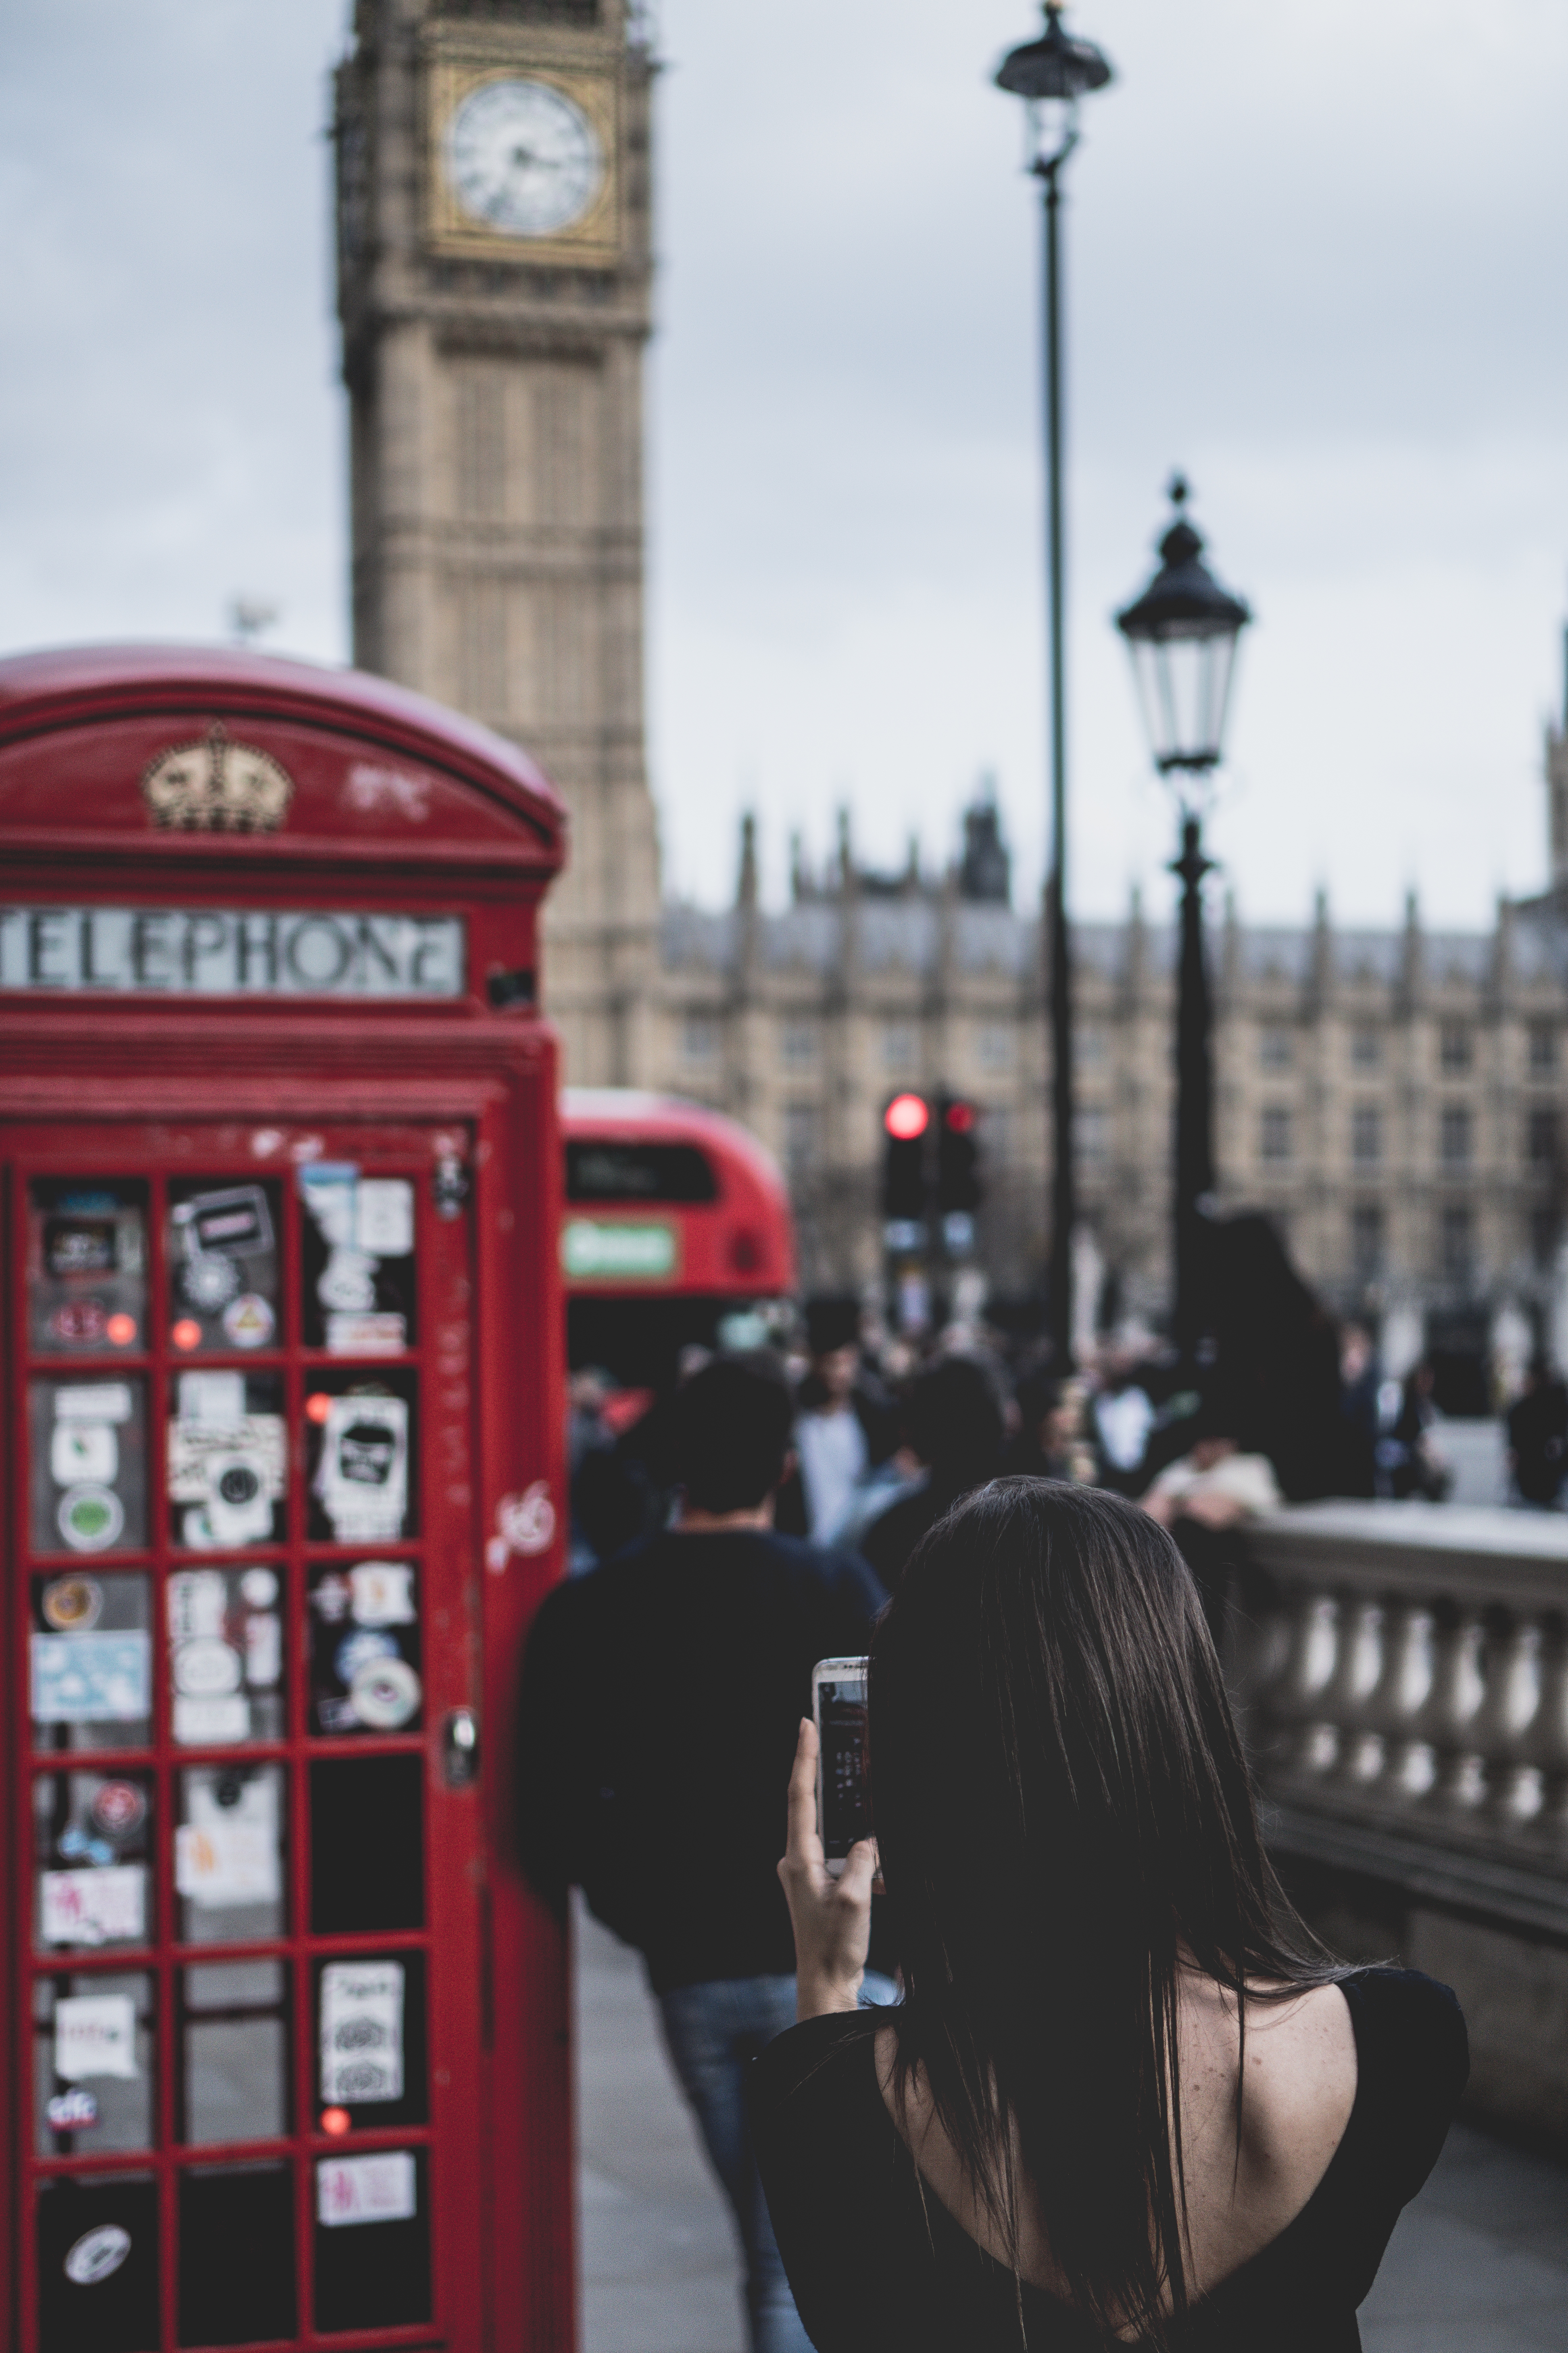
road, street, city, red, vehicle